Delilah: The Mysterious Case of Delilah Ambrose

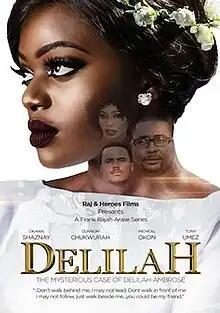
Official TV Series poster

Delilah: The Mysterious Case of Delilah Ambrose is a 2016 Nigerian TV drama series set in Nigeria, directed by Frank Rajah Arase. It stars Okawa Shaznay, Clarion Chukwurah, Michael Okon, Paul Obazele, and Tony Umez. "Delilah" premiered on Africa Magic on June 2, 2016 airing season one and two combined; it was also broadcast online via irokotv. Season three has been filmed and is set for airing in 2017.